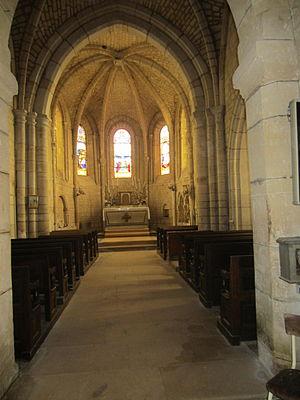
Photo prise de la nef
Saint-Vrain est une commune française, située dans le département de la Marne en région Grand Est, à l'écart des grands axes.